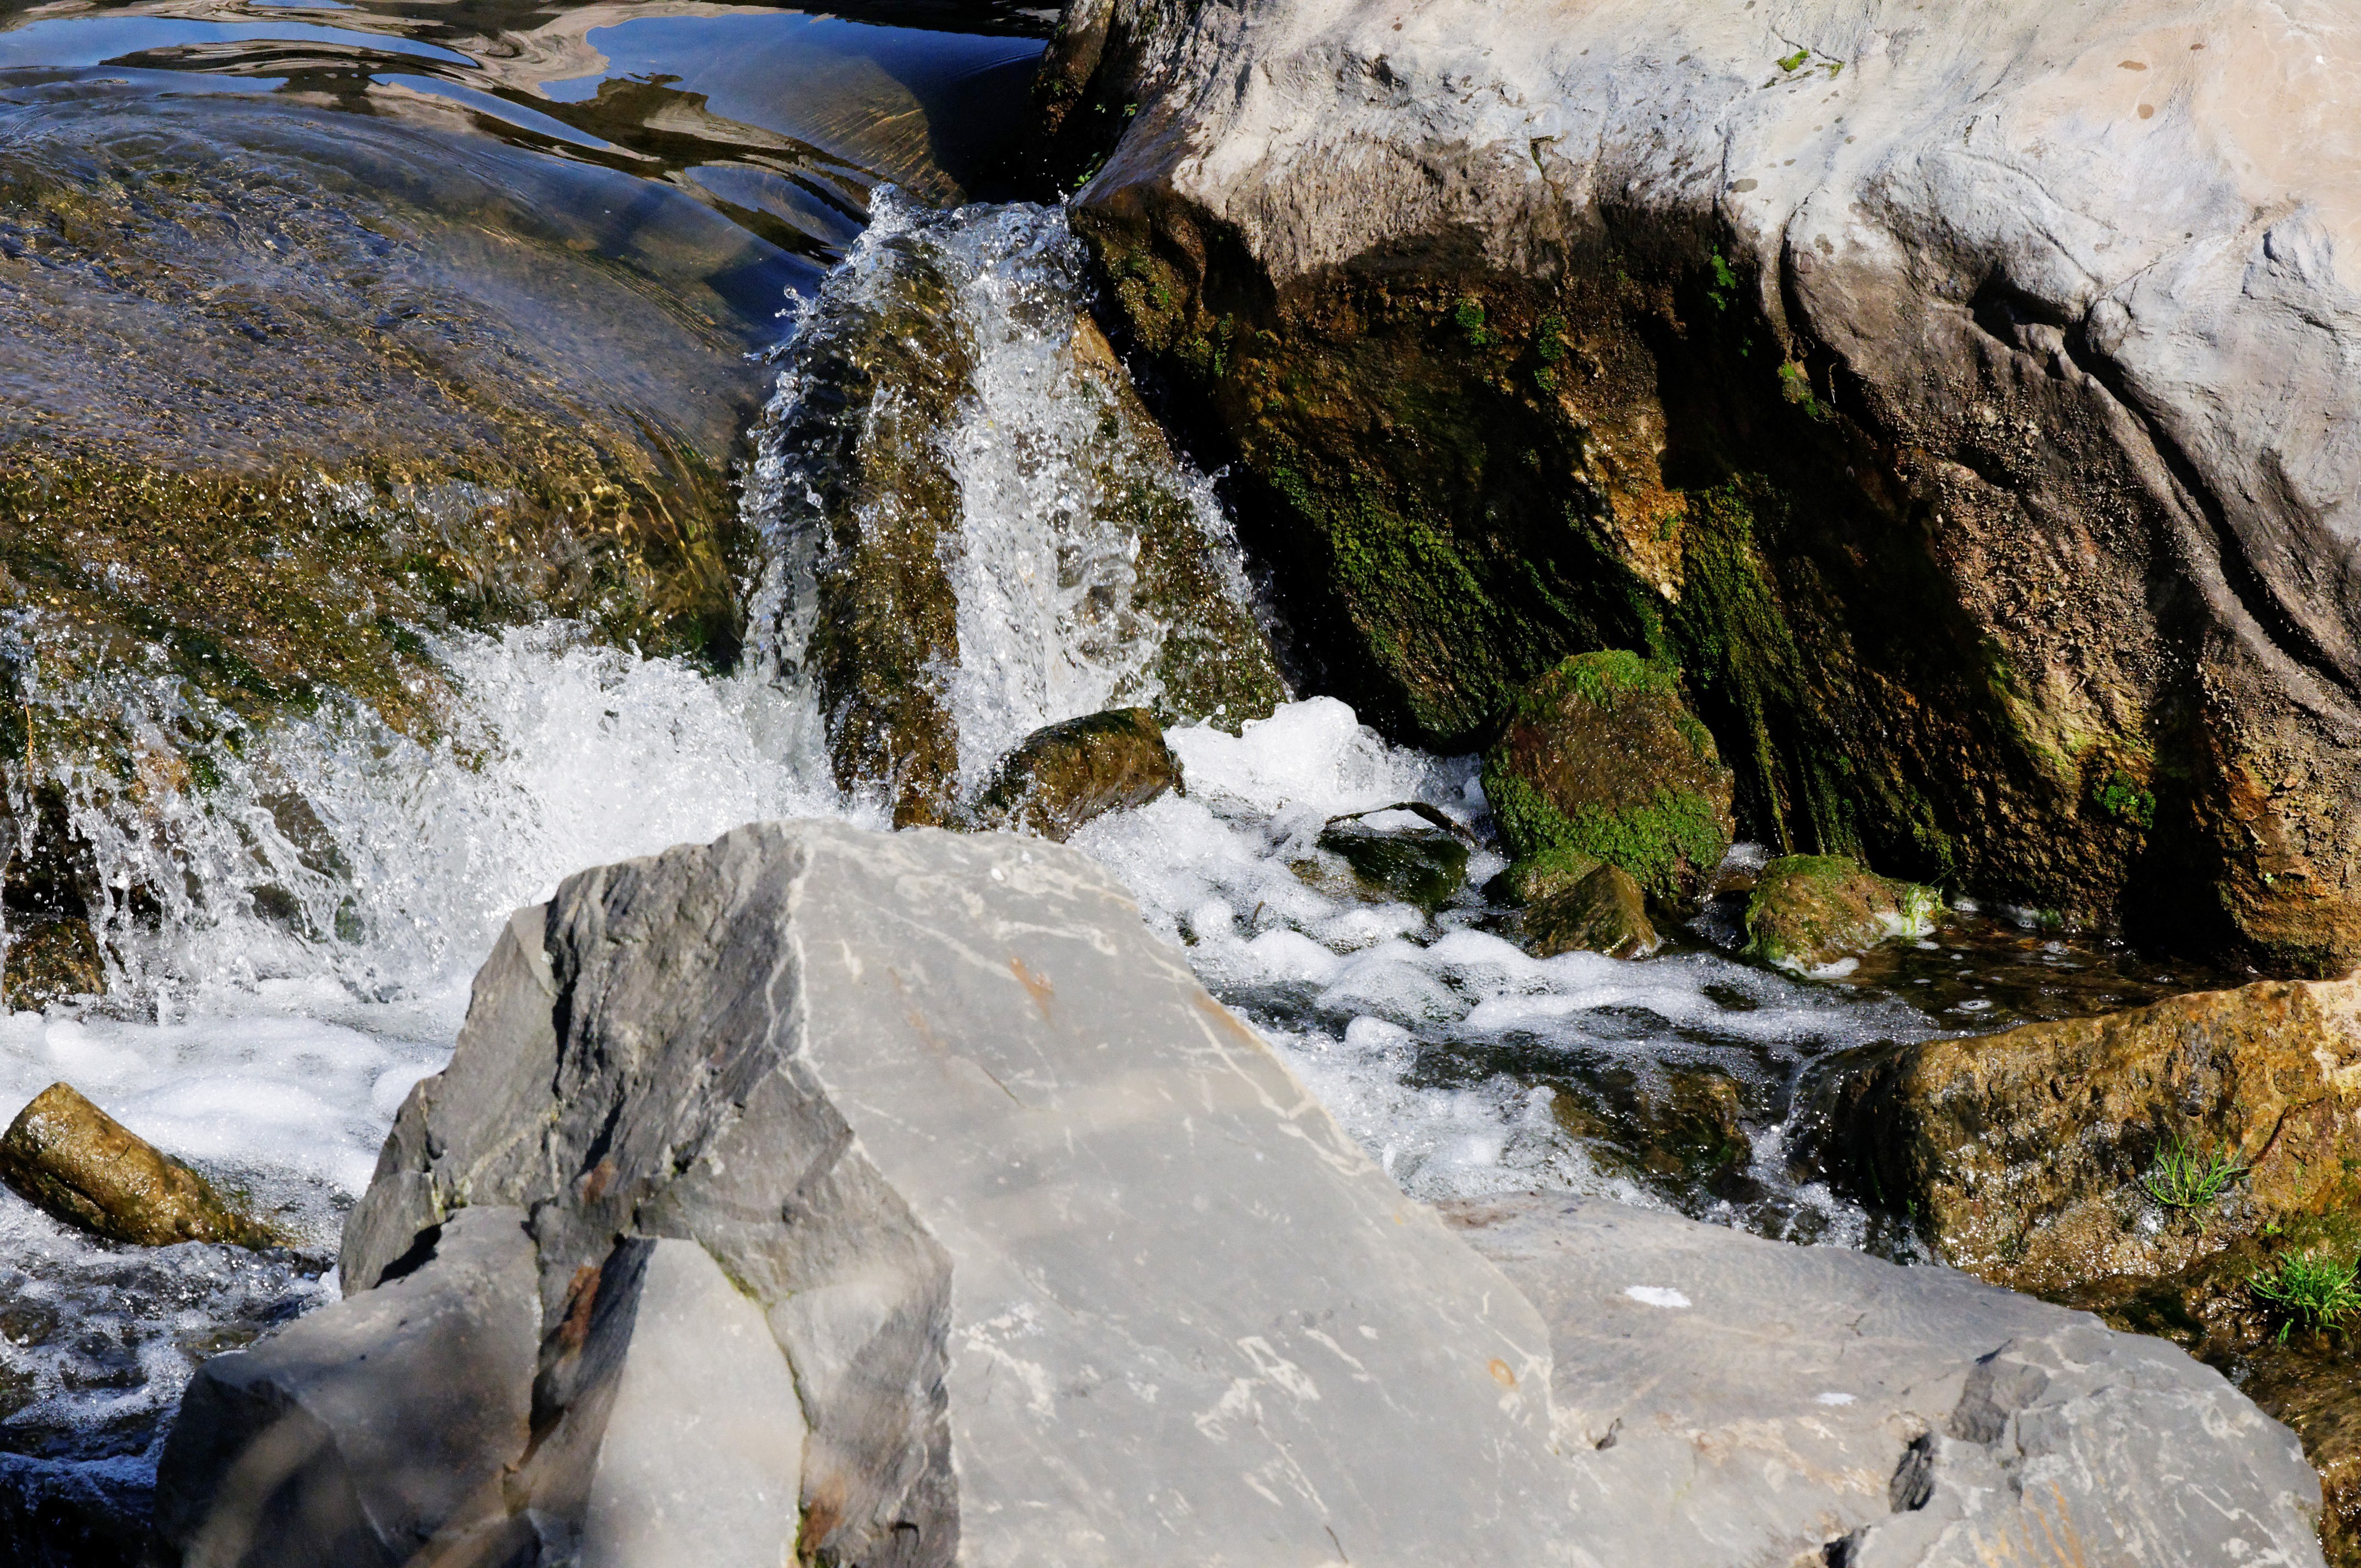
water, nature, rock, waterfall, creek, wilderness, walking, winter, adventure, river, moss, stream, splash, spray, autumn, rapid, terrain, body of water, stones, geology, bach, water feature, zoom gelsenkirchen